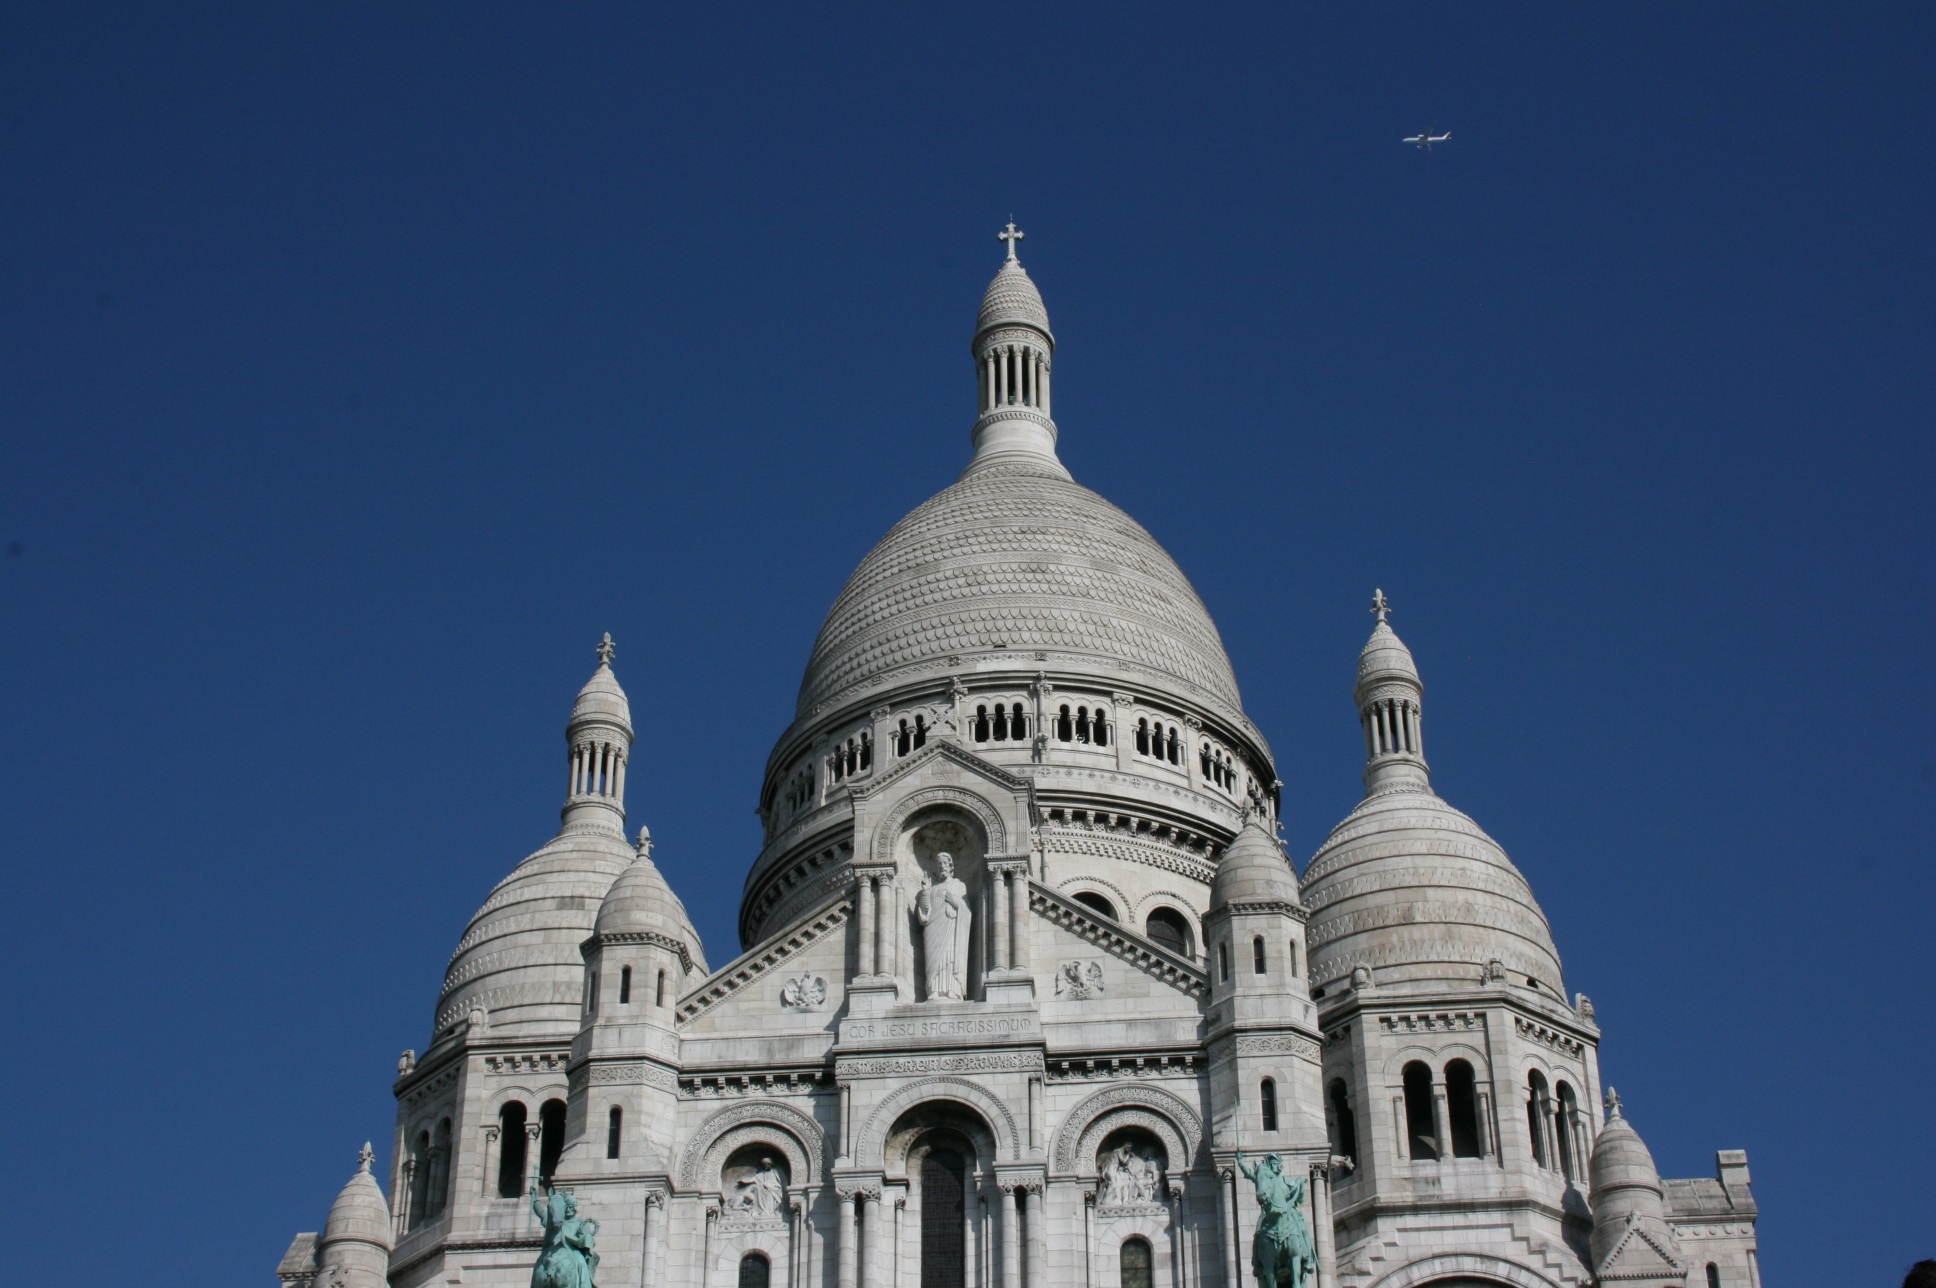
building, paris, landmark, church, cathedral, place of worship, spire, steeple, basilica, dome, sacre coeur, byzantine architecture, dome of church